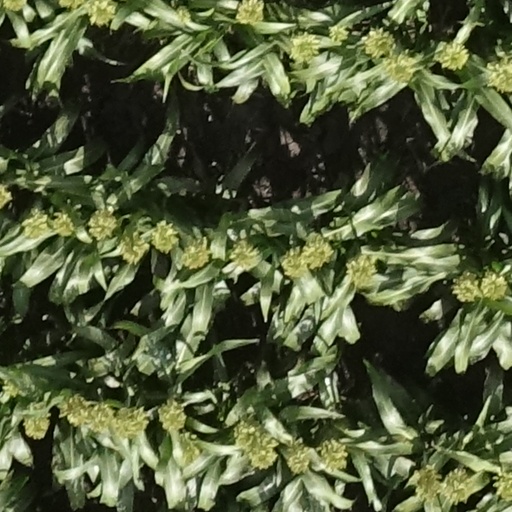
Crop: sorghum